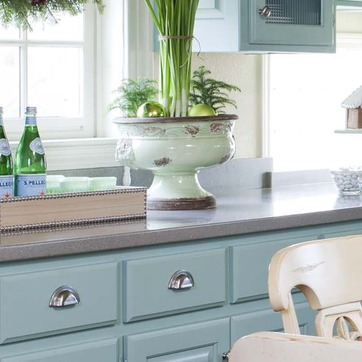
Material: ceramic